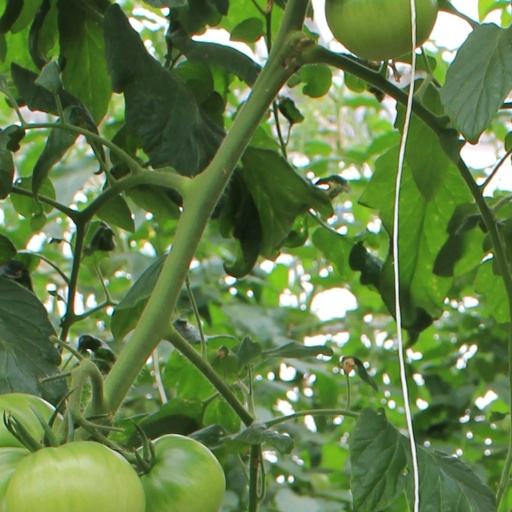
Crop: tomato